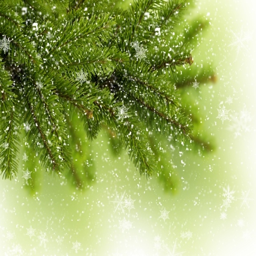
snowflakes on a branch of a christmas tree